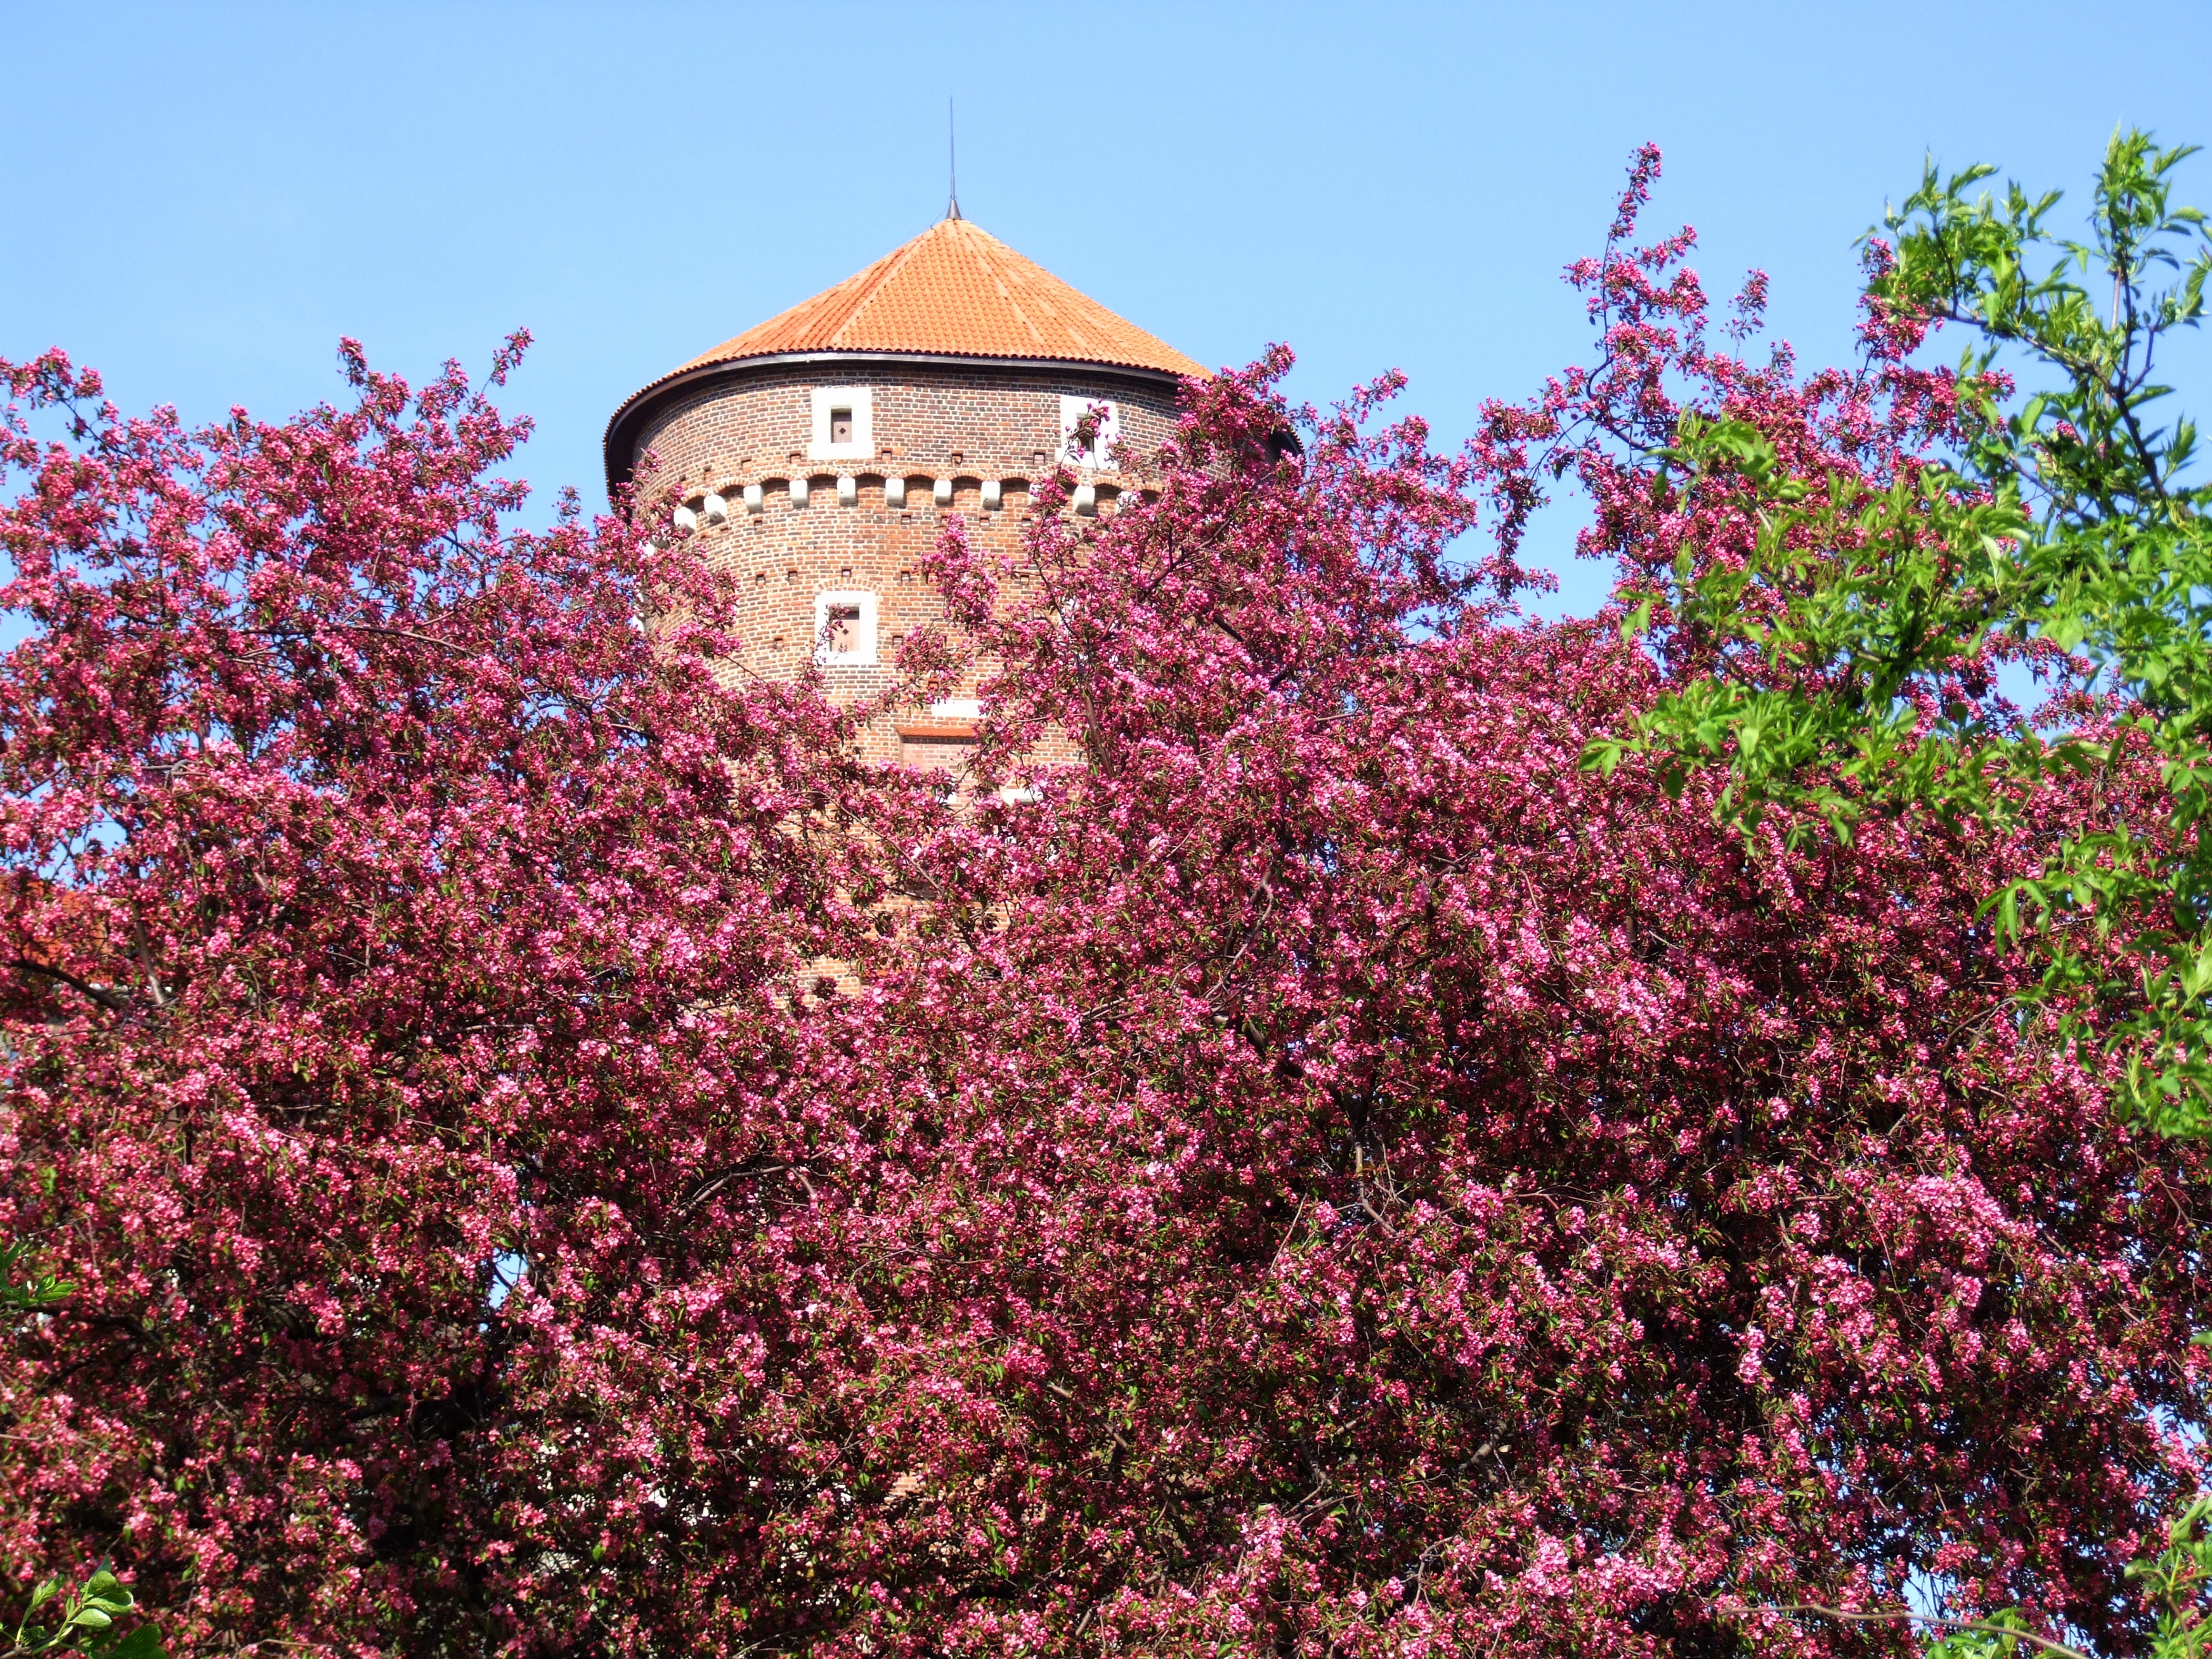
tree, blossom, architecture, plant, leaf, flower, old, monument, tower, autumn, castle, botany, garden, shrub, poland, krakow, wawel, the old town, flowering plant, woody plant, land plant